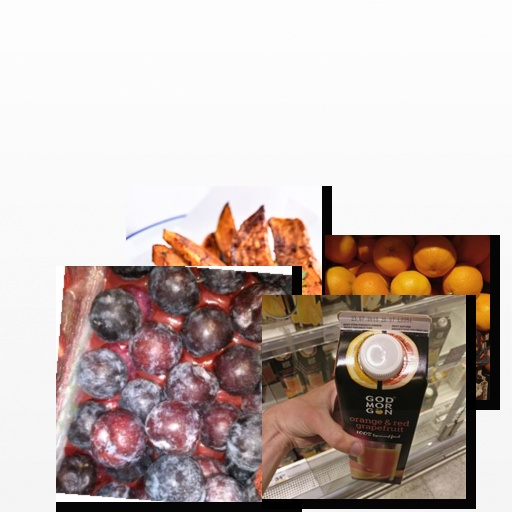
Food items: grapefruit_juice, satsuma, plum, sweet_potato